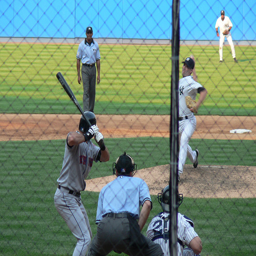
The Yankees and the Mets play a baseball game.
A baseball game is in progress, the pitcher winding up and the batter about to swing.
A pitcher is pitching at a baseball game.
Looking through a chain link fence behind home plate at a baseball game in progress.
A professional baseball player winds up to pitch to the batter.